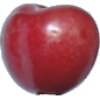
Label: Cherry 2